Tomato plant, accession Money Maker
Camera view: horizontal (90 deg, fisheye); turntable rotation: 120 degrees
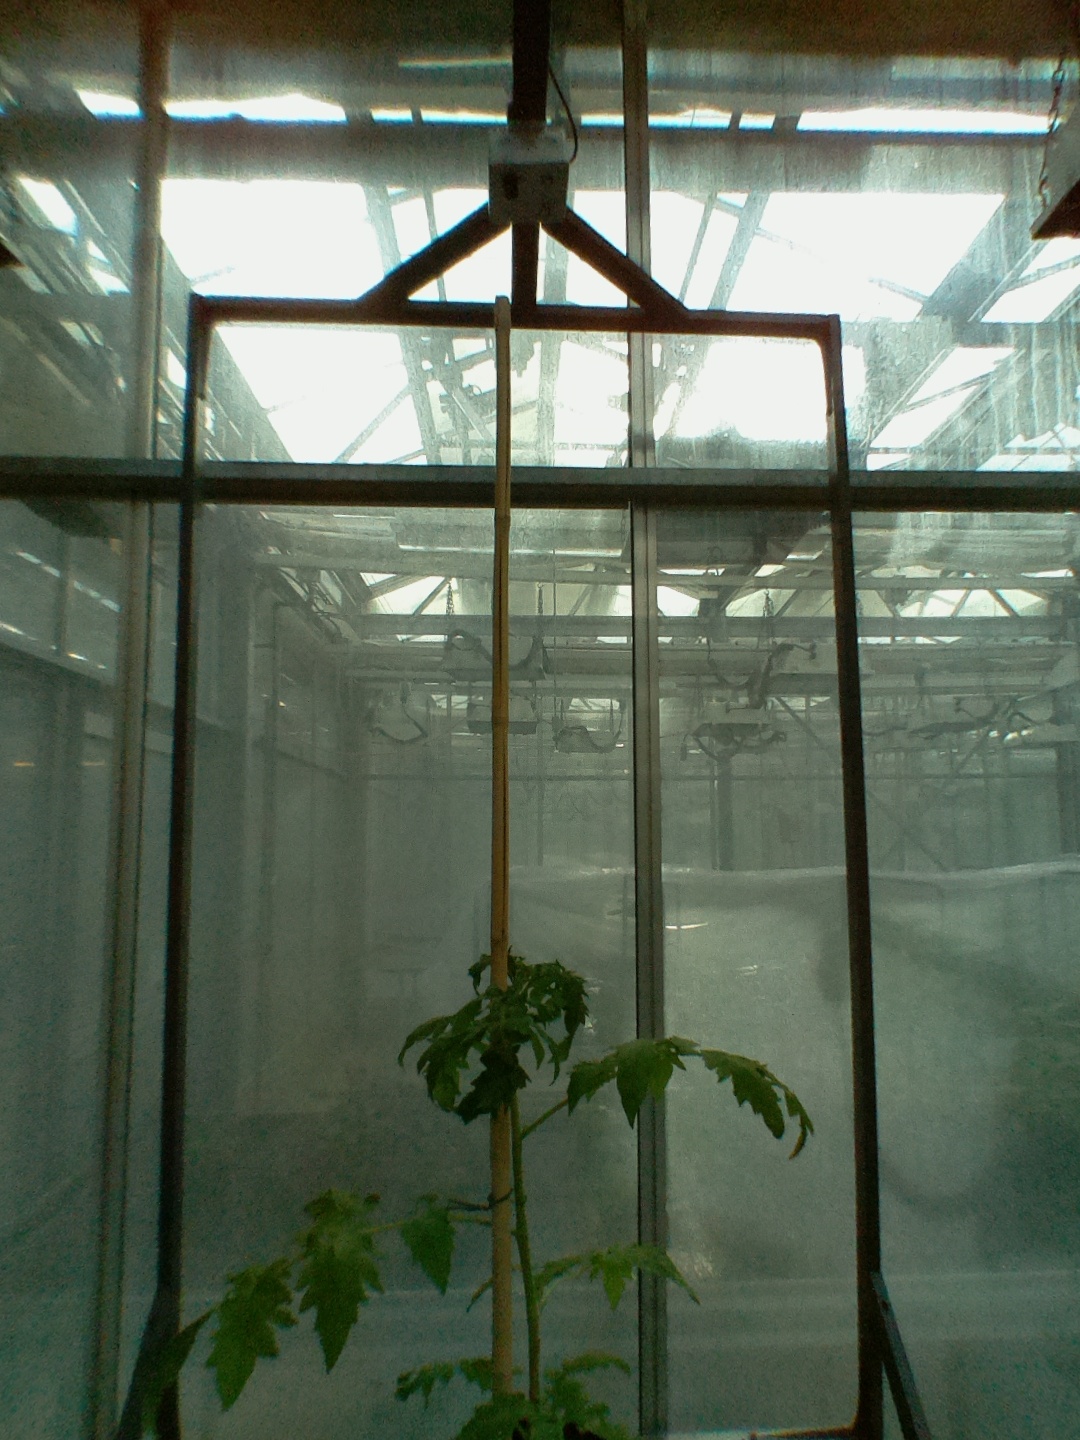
BBCH growth stage 14: 8 of true leaves visible